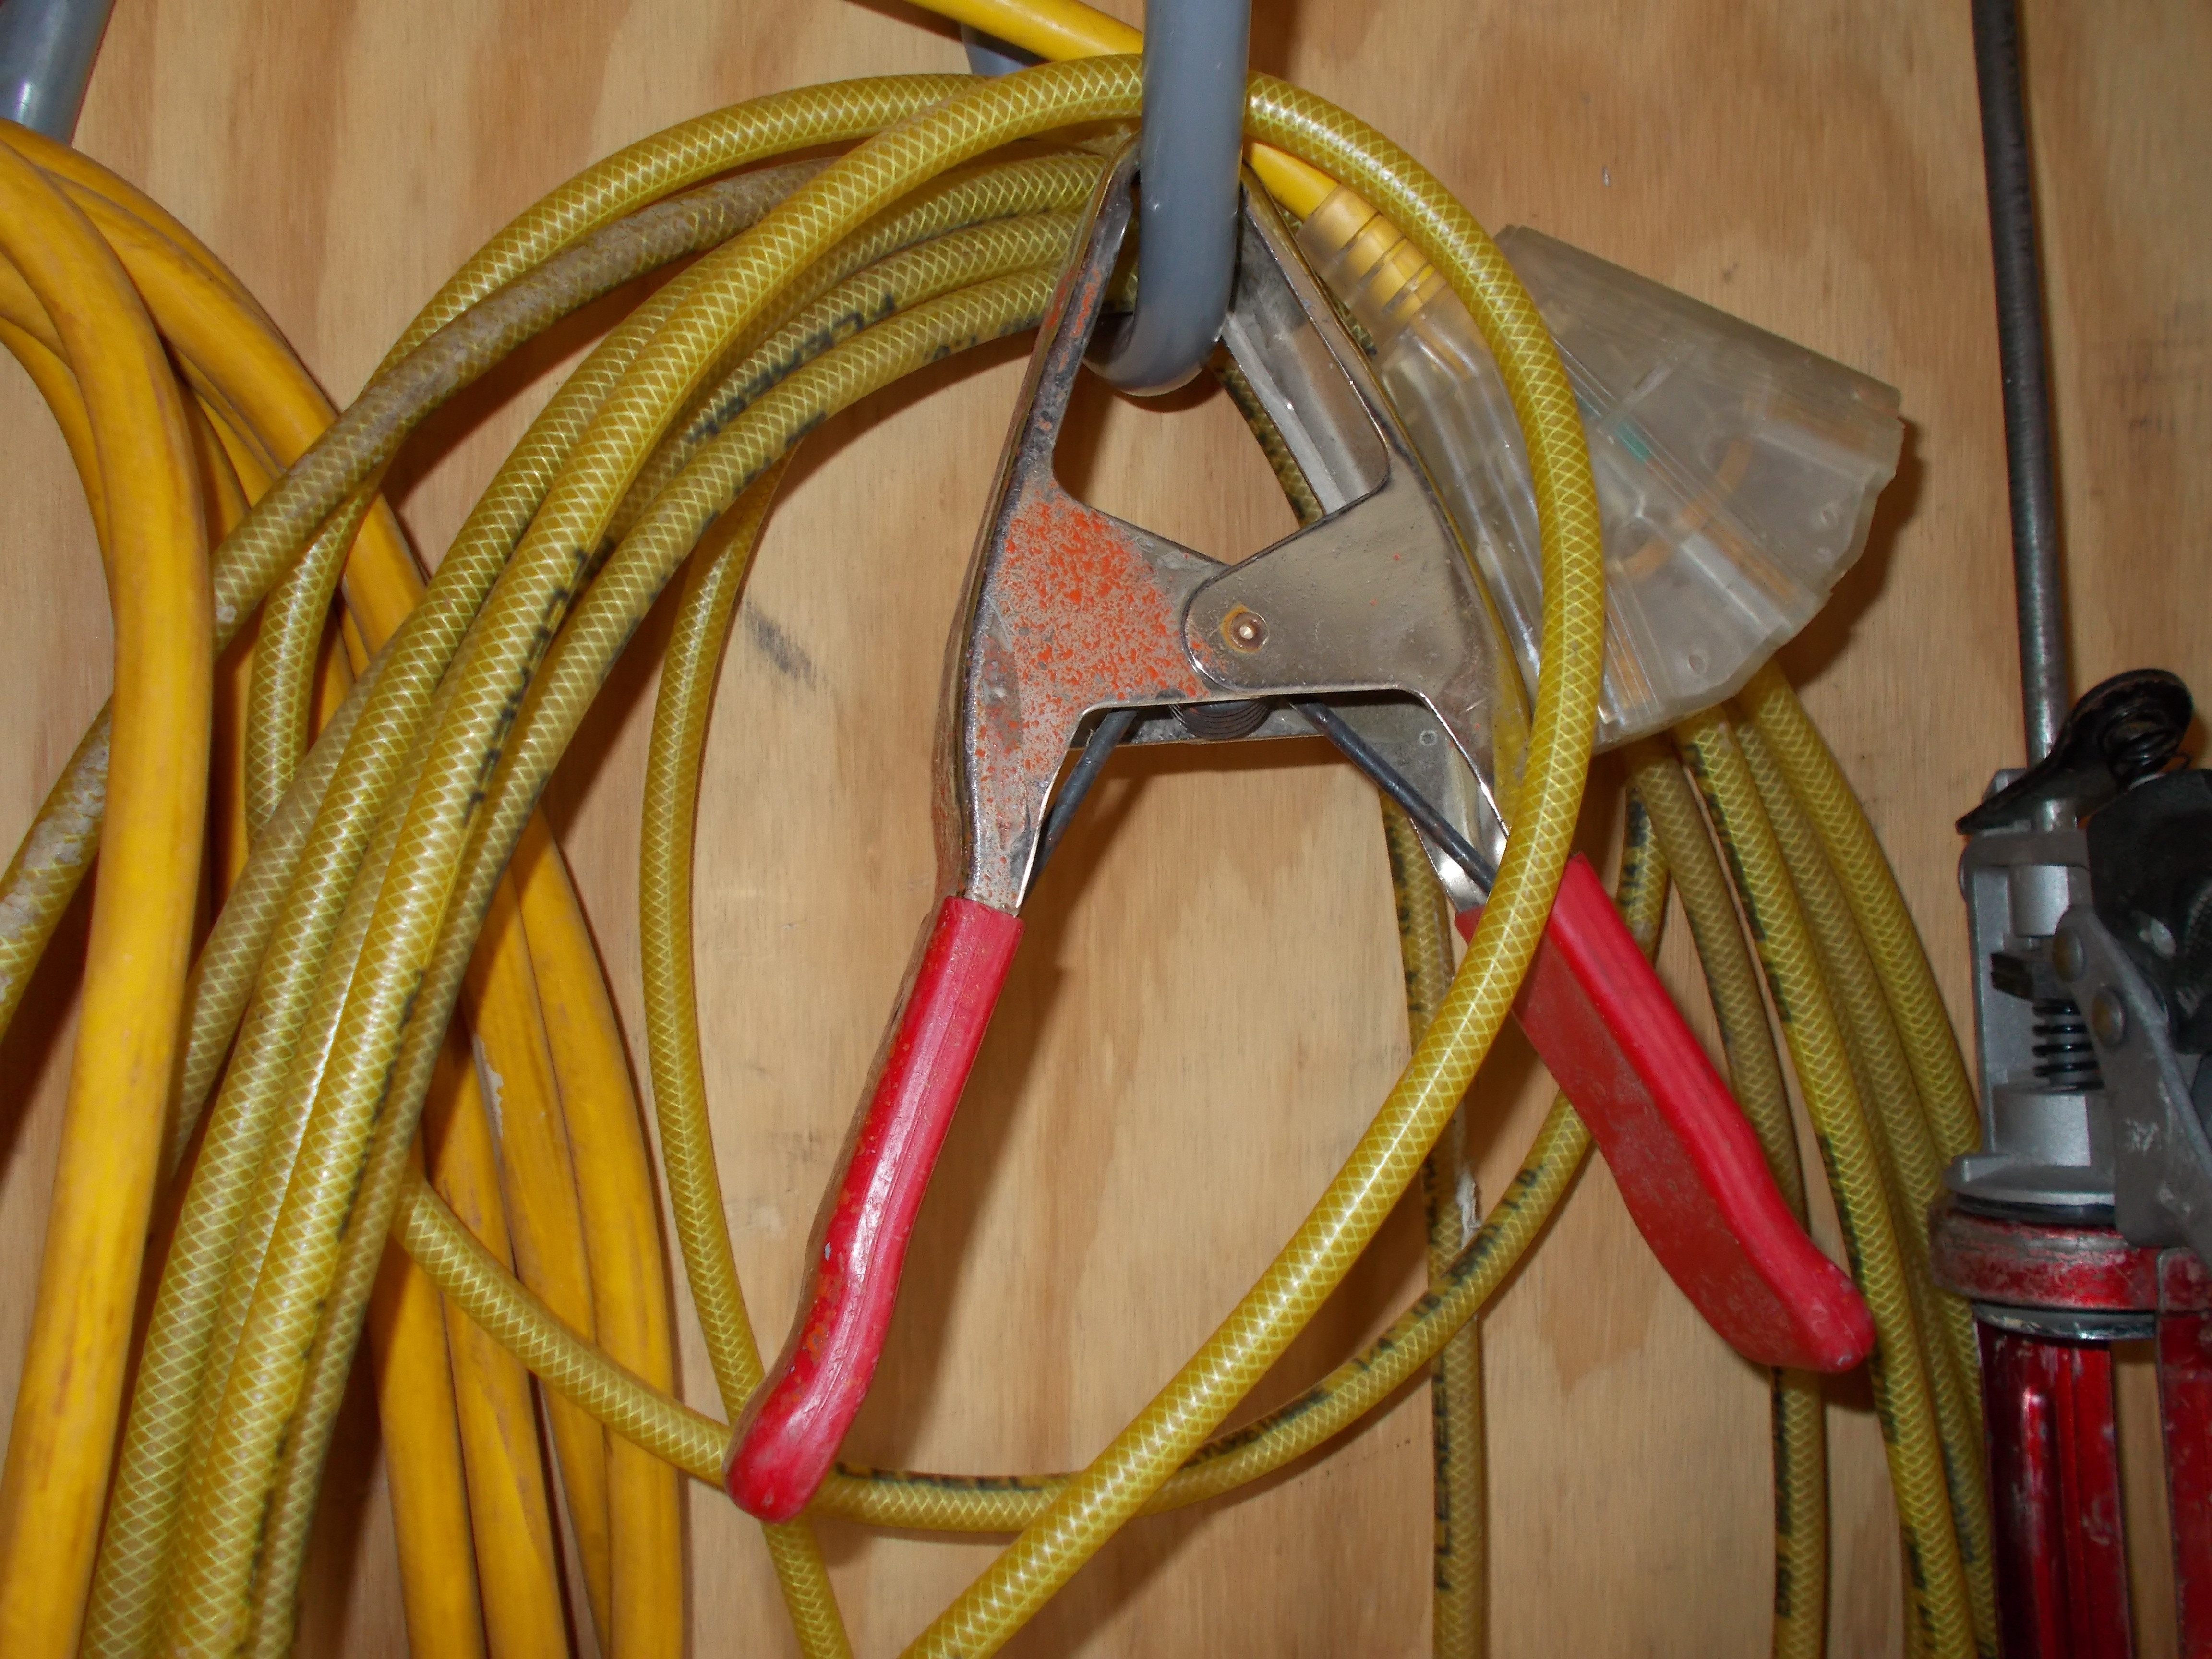
work, wheel, yellow, electric, electrical wiring, extension cord, tool work